Fabrizio Poletti

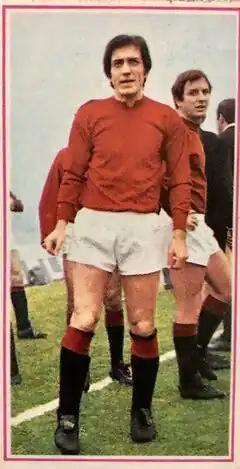
Poletti in the 1970–71 Torino F.C. season

Fabrizio Poletti (born 13 July 1943) is an Italian former football manager and player who played as a full-back.